Joseph Wheeler

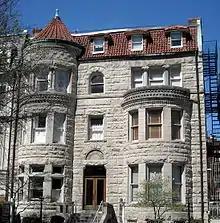
Wheeler's former residence in Washington, D.C.

After the war, Wheeler became a planter and a lawyer near Courtland, Alabama, where he married and raised a family. His home, Pond Spring, in an area now known as Wheeler, Alabama, is a historical site owned by the Alabama Historical Commission.